Upper Mississippi River National Wildlife and Fish Refuge

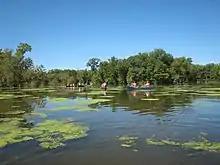
Paddling the Mississippi River

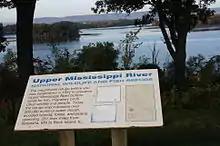
Sign

An editorial in "The Washington Post" on April 6, 2024, discusses the challenges faced by clean energy projects caused by environmental activists in lawsuits. An example is the Cardinal-Hickory Creek high-voltage transmission line between Iowa and Wisconsin. It would connect over 160 renewable energy facilities producing 25 gigawatts of green power. It is facing a temporary halt due to a lawsuit by environmental groups condemning its impact on the Upper Mississippi River National Wildlife and Fish Refuge. The editorial argues this is just one example of the conflicts between environmental protection and the need for new infrastructure to support the clean energy transition.